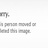
Emotion: neutral